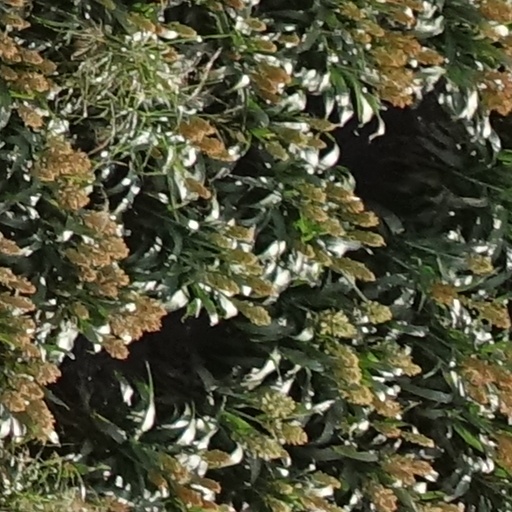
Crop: sorghum